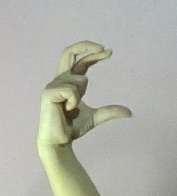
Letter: thal